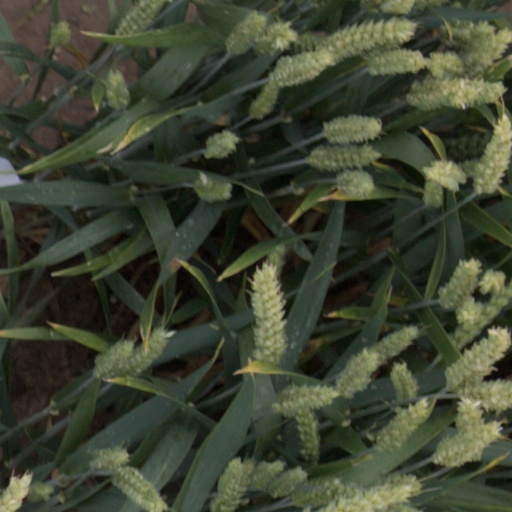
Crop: wheat